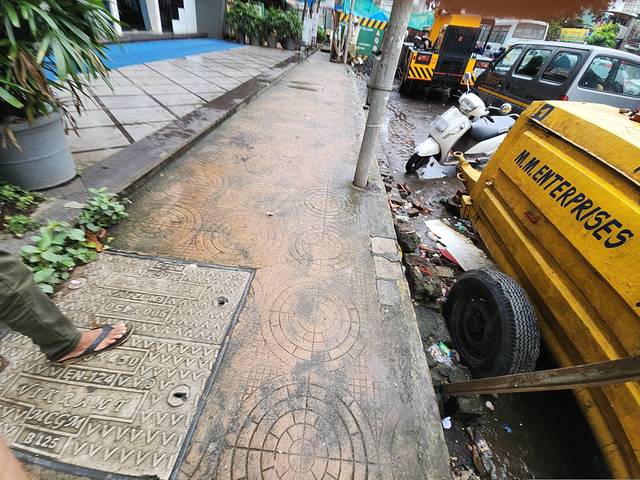
Region: India
Coordinates: 19.128, 72.847